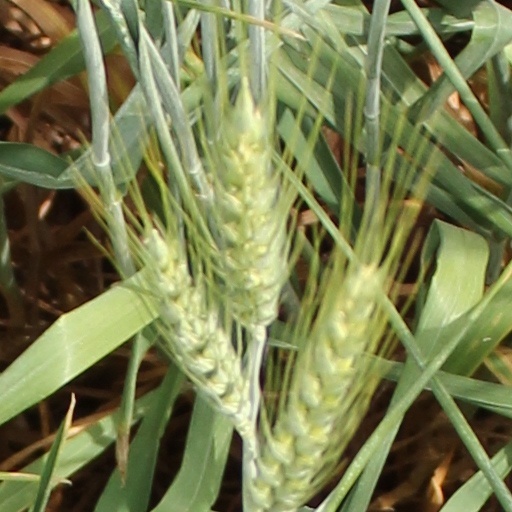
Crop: wheat